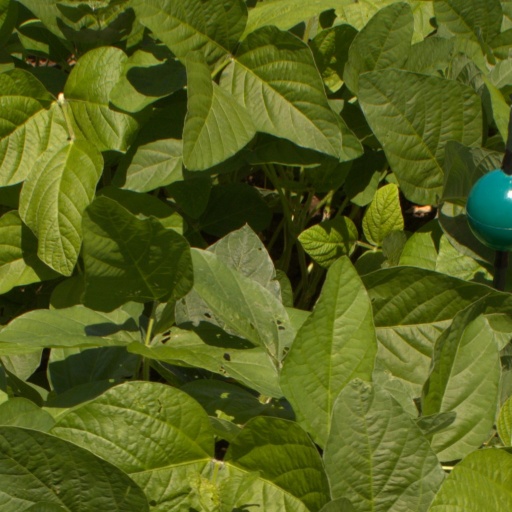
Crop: soybean